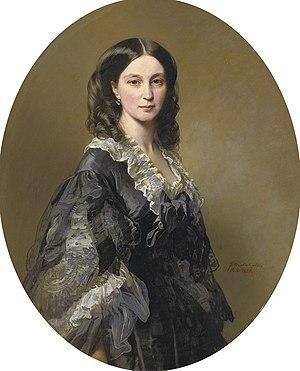
Cet article est une liste des peintures de Franz Xaver Winterhalter. Winterhalter était un artiste allemand célèbre au XIXe siècle pour ses portraits de la royauté européenne. Ses œuvres font partie des collections des plus grands musées d'Europe et des États-Unis. Ses peintures véhiculent une atmosphère d'intimité, révélant une compréhension de l'esprit de la noblesse de l'époque, de son hédonisme, de son luxe et aussi de sa joie.